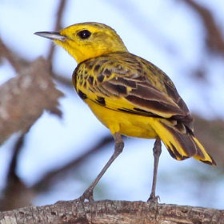
Species: GOLDEN PIPIT
Scientific name: TMETOTHYLACUS TENELLUS